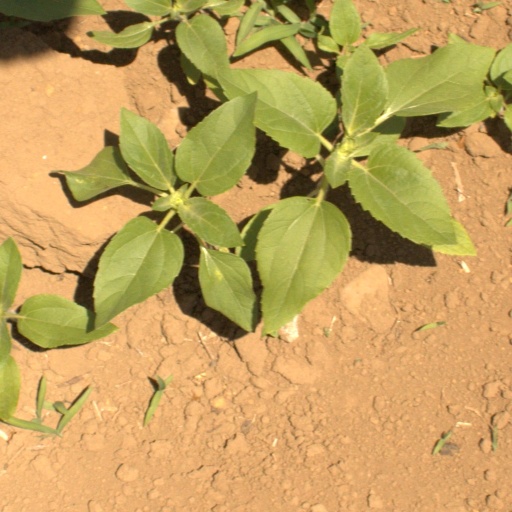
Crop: Jerusalem artichoke